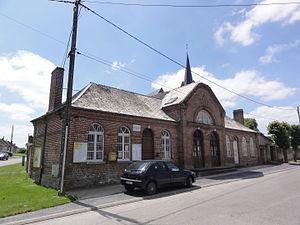
Montigny-le-Franc (Aisne) mairie
Montigny-le-Franc est une commune française située dans le département de l'Aisne, en région Hauts-de-France.